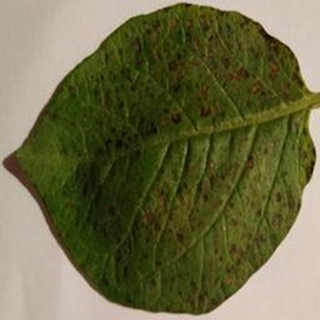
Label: potato_early_blight